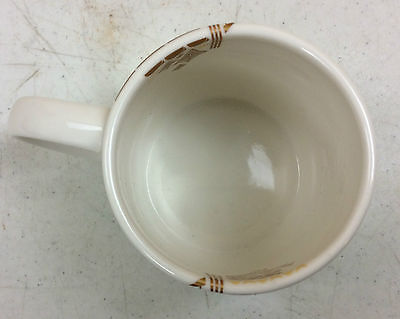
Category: mug